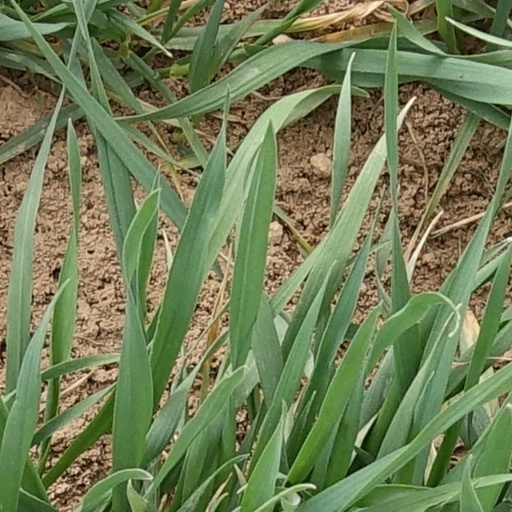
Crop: wheat